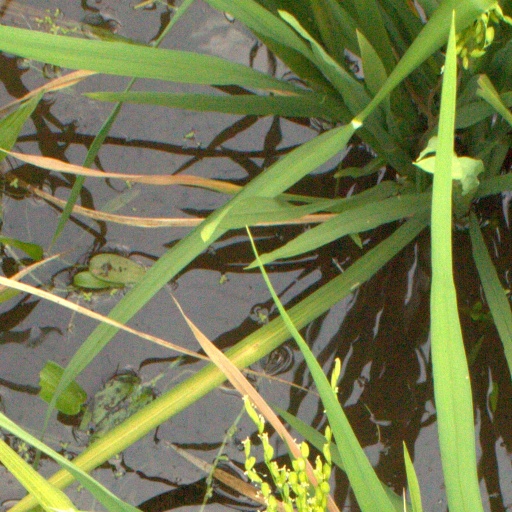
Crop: rice